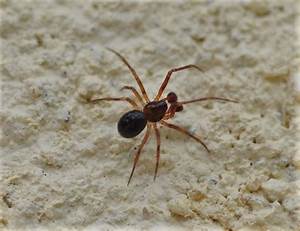
Label: ragno